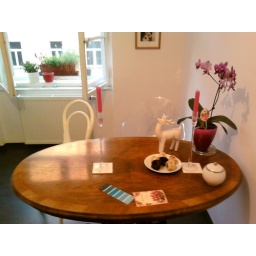
fell in love with the kitchen and especially dining table